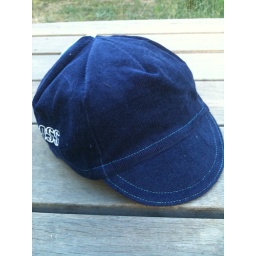
Set of hats I made for cross series in alabama